Creole peoples

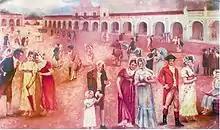
Criollos in Guatemala celebrating independence from Spain, 1821.

In the latter period of settlement of Latin America called "La Colonia", the Bourbon Spanish Crown preferred Spanish-born "Peninsulares" (literally "born in the Iberian Peninsula") over Criollos for the top military, administrative, and religious offices due to the former mismanagement of the colonies on a previous Habsburg era.